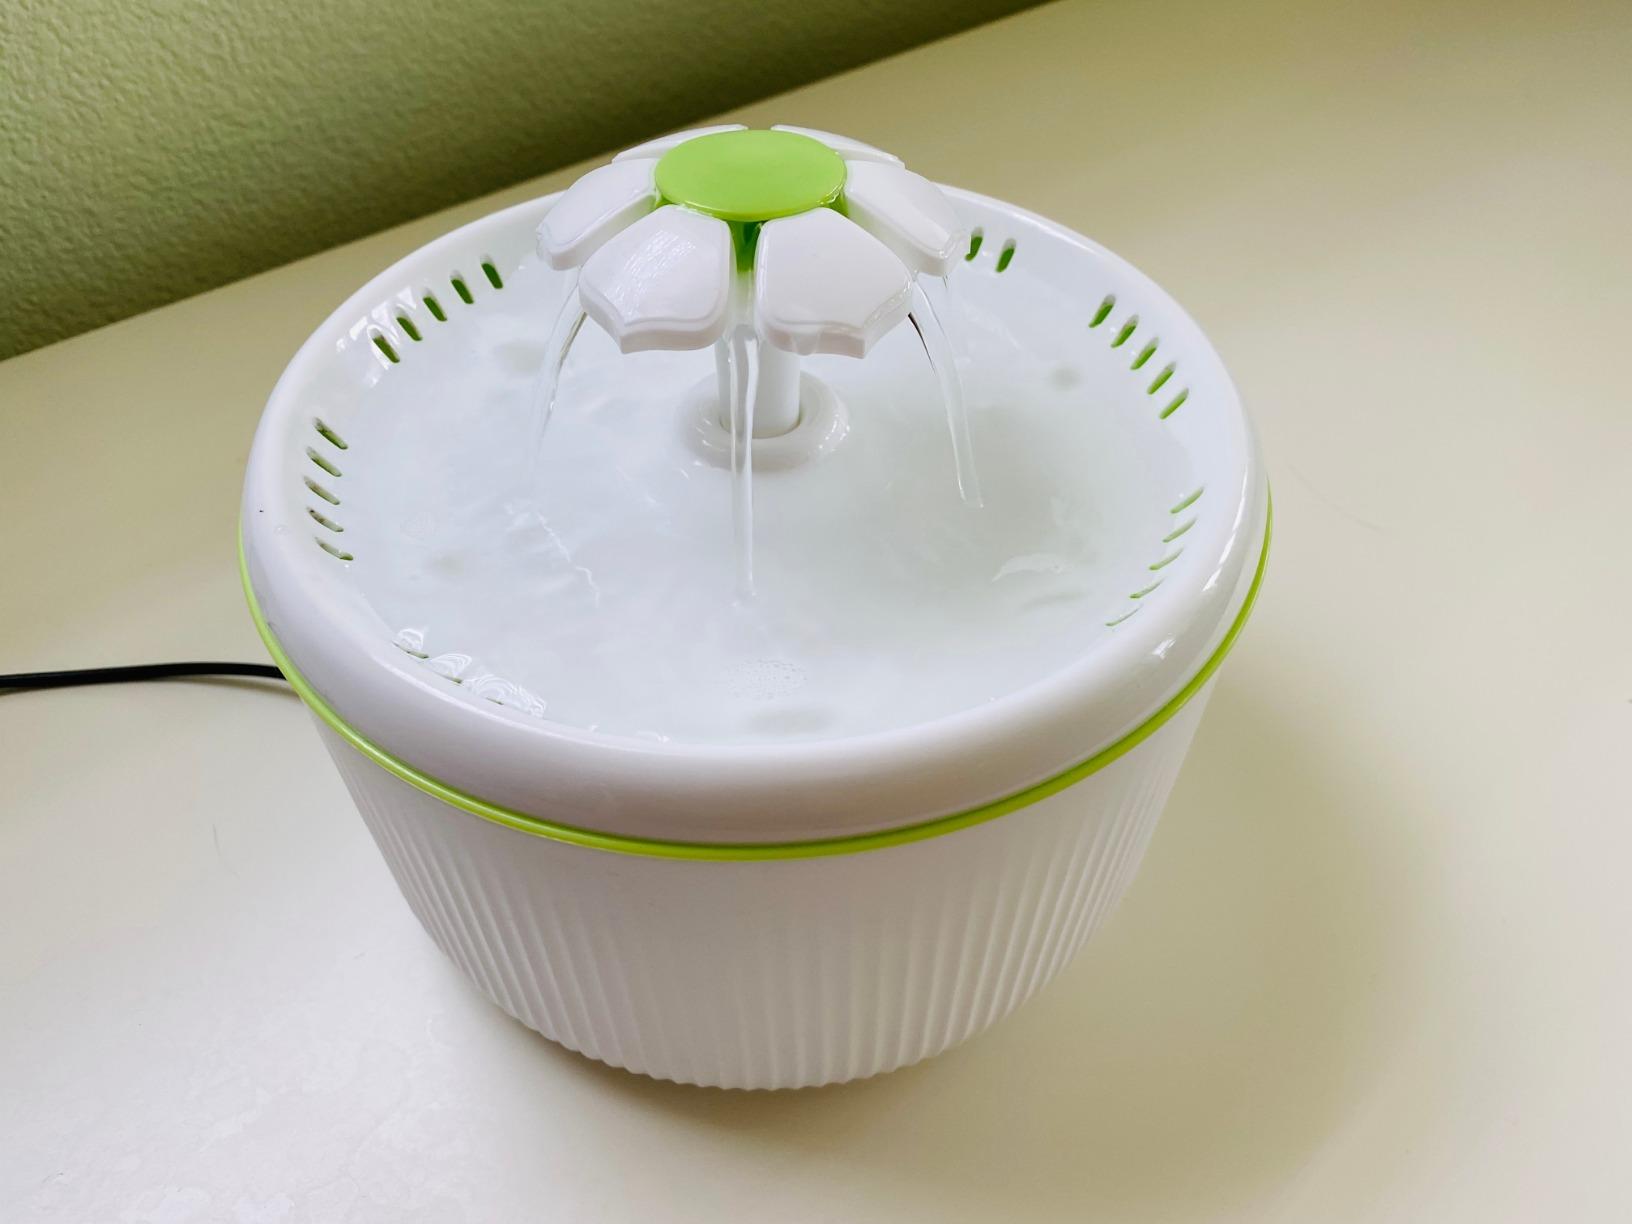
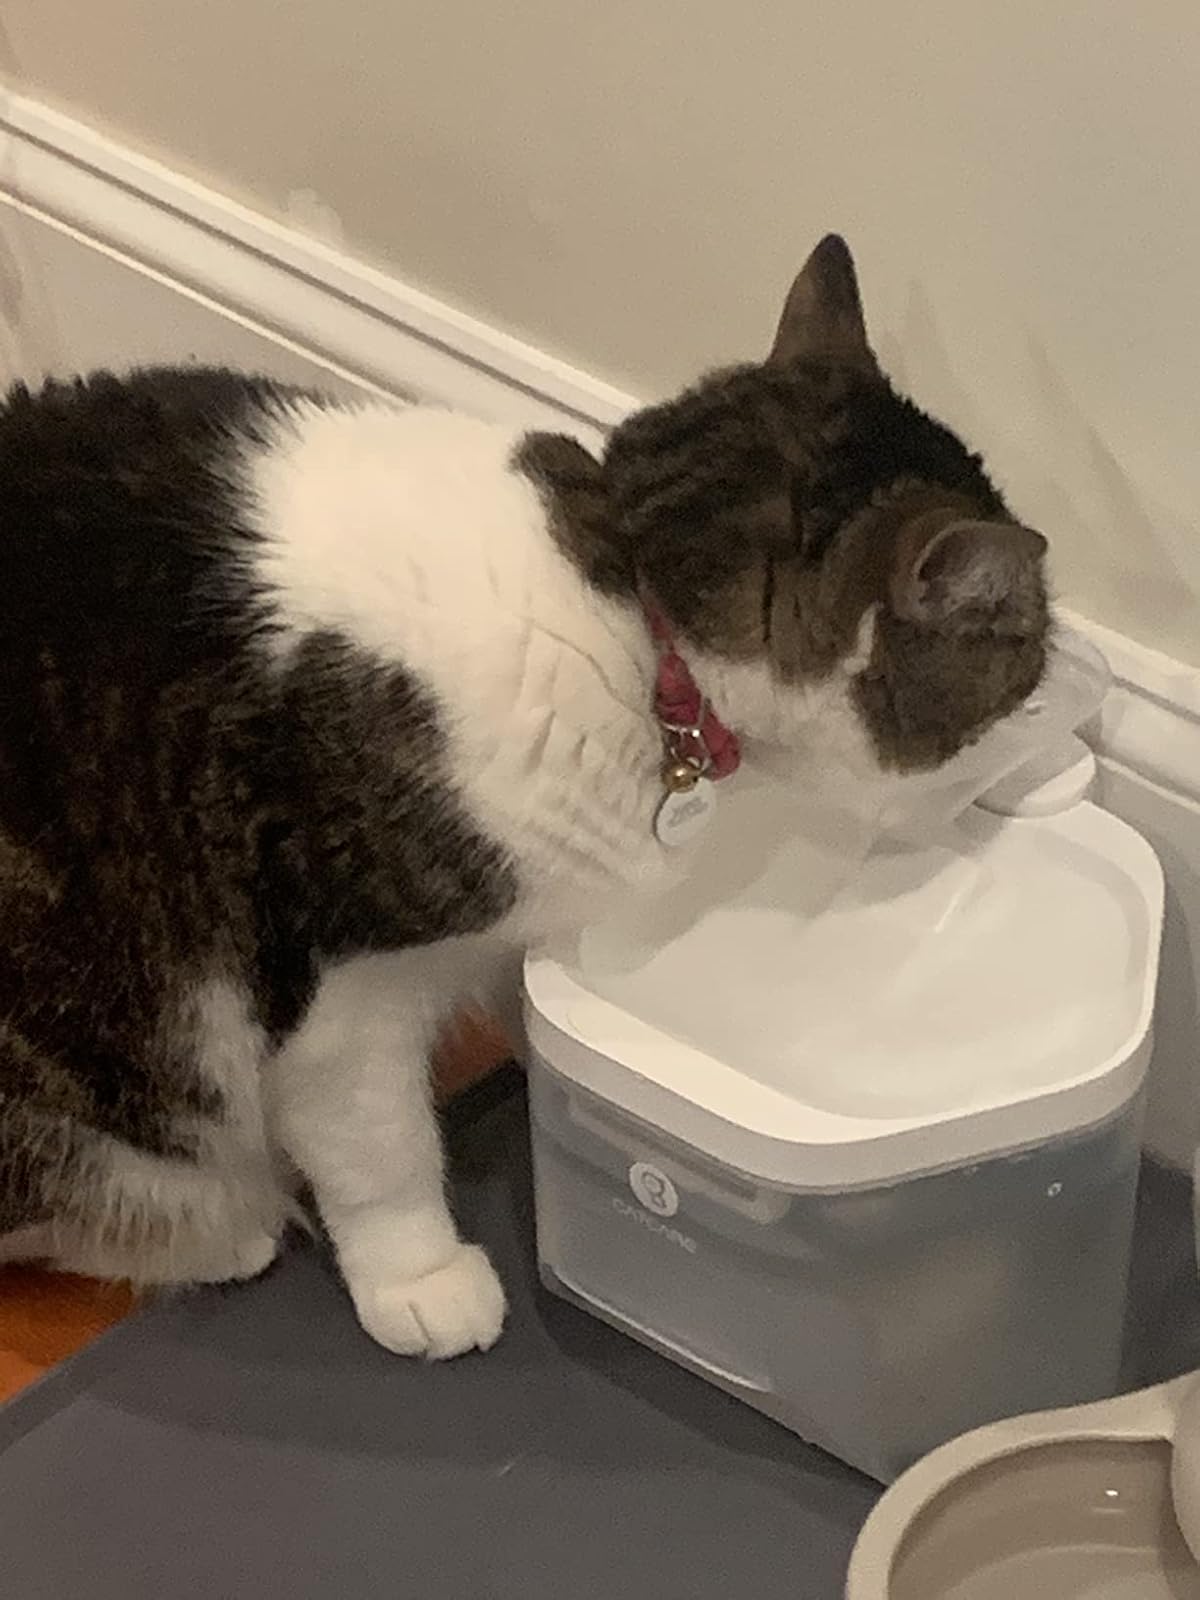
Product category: items_bowl
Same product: no